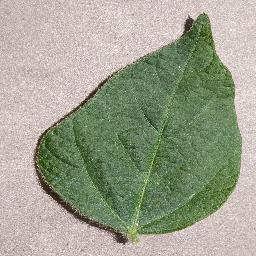
Label: Soybean___healthy